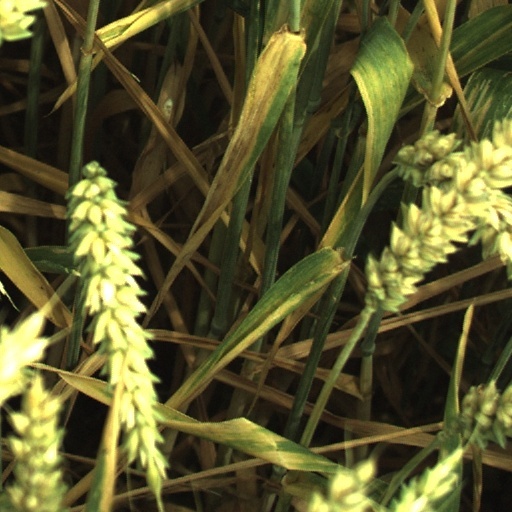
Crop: wheat